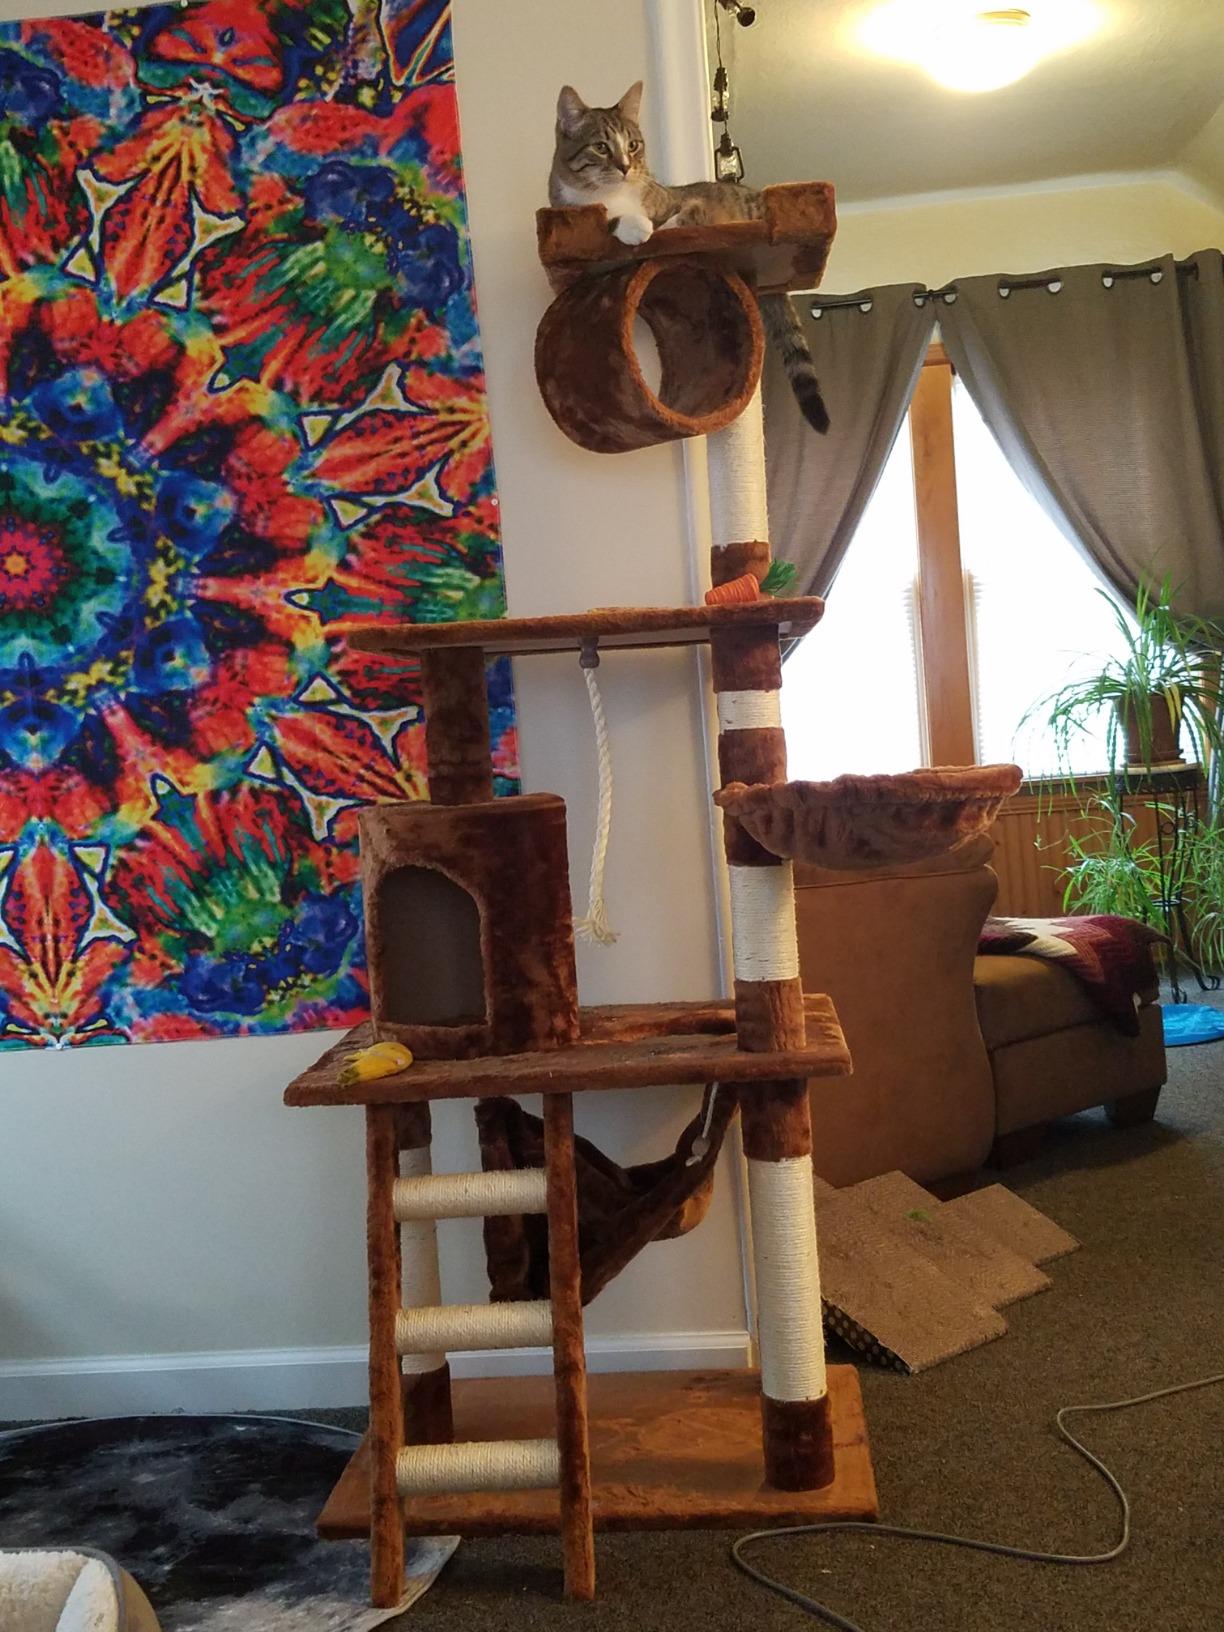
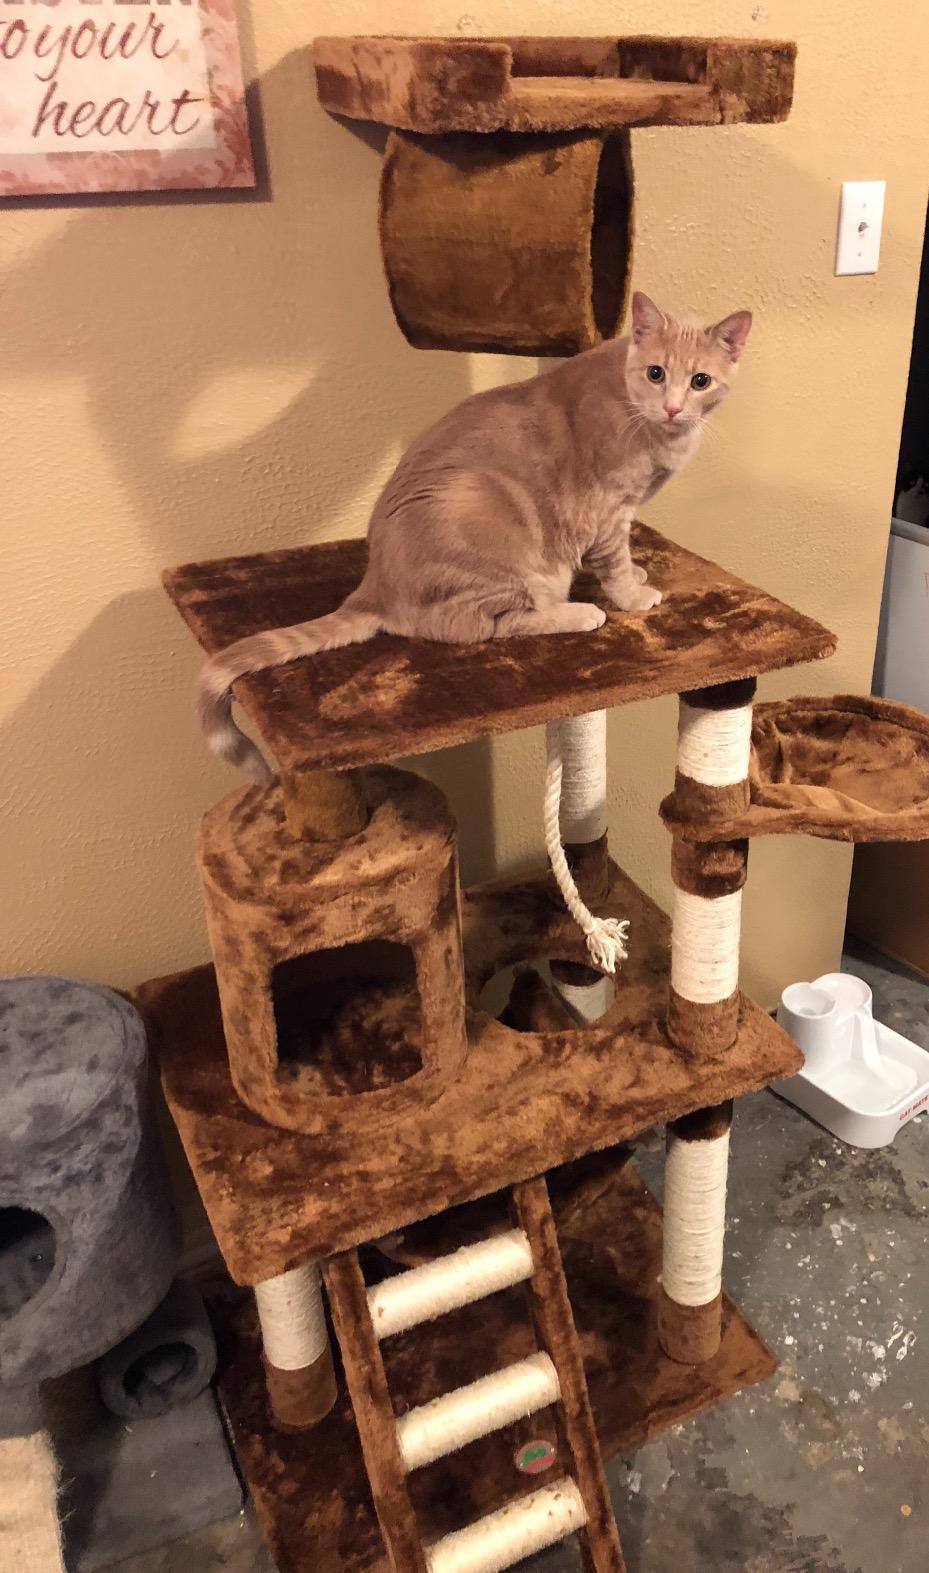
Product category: items_cat tree
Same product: yes